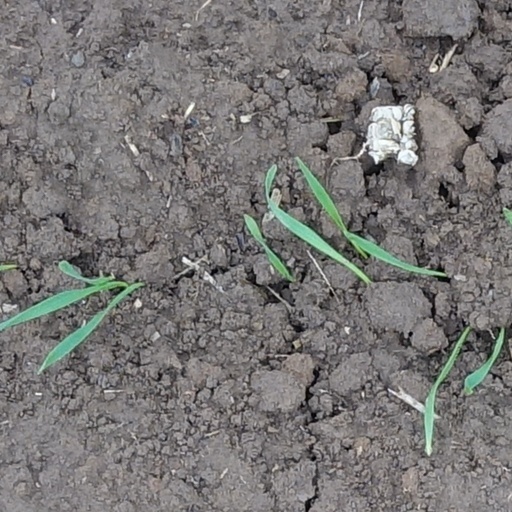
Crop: wheat